Higashi Takasaki Station

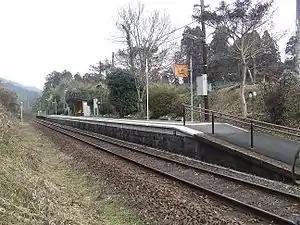
Higashi Takasaki Station in 2010

is a passenger railway station located in the city of Miyakonojō, Miyazaki Prefecture, Japan. It is operated by JR Kyushu .